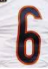
Number: 6